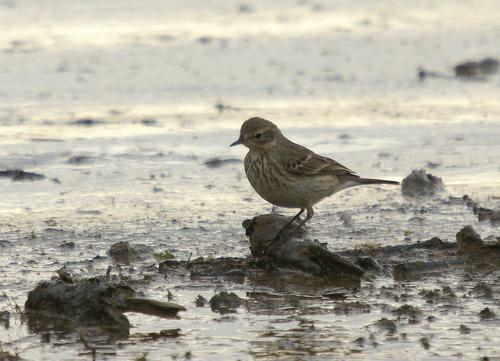
A photo of a american pipit